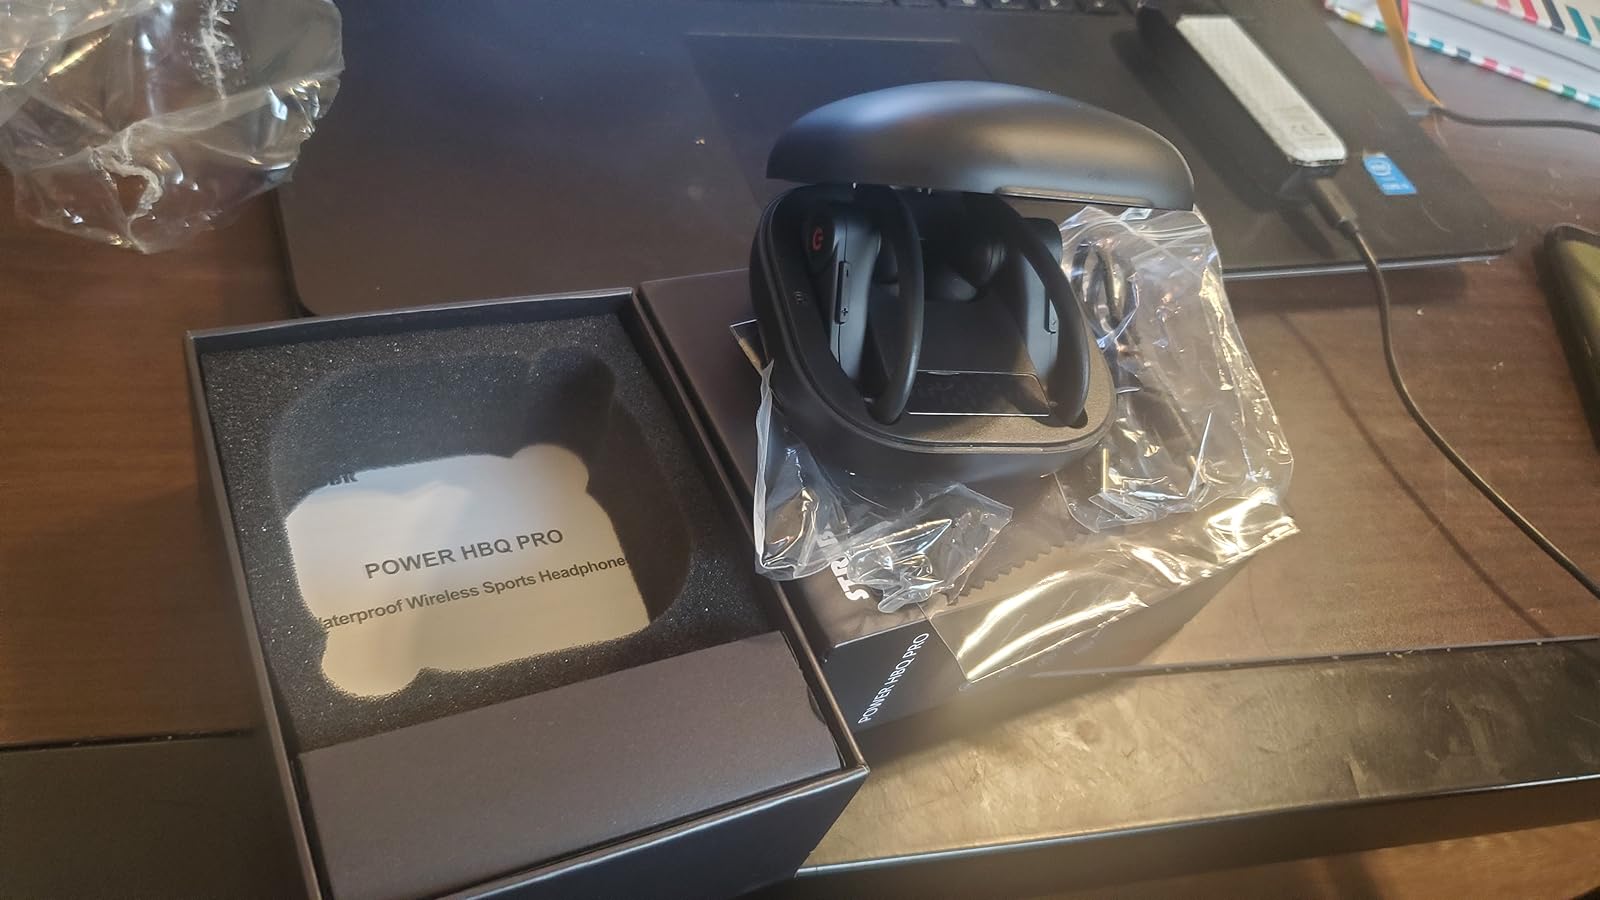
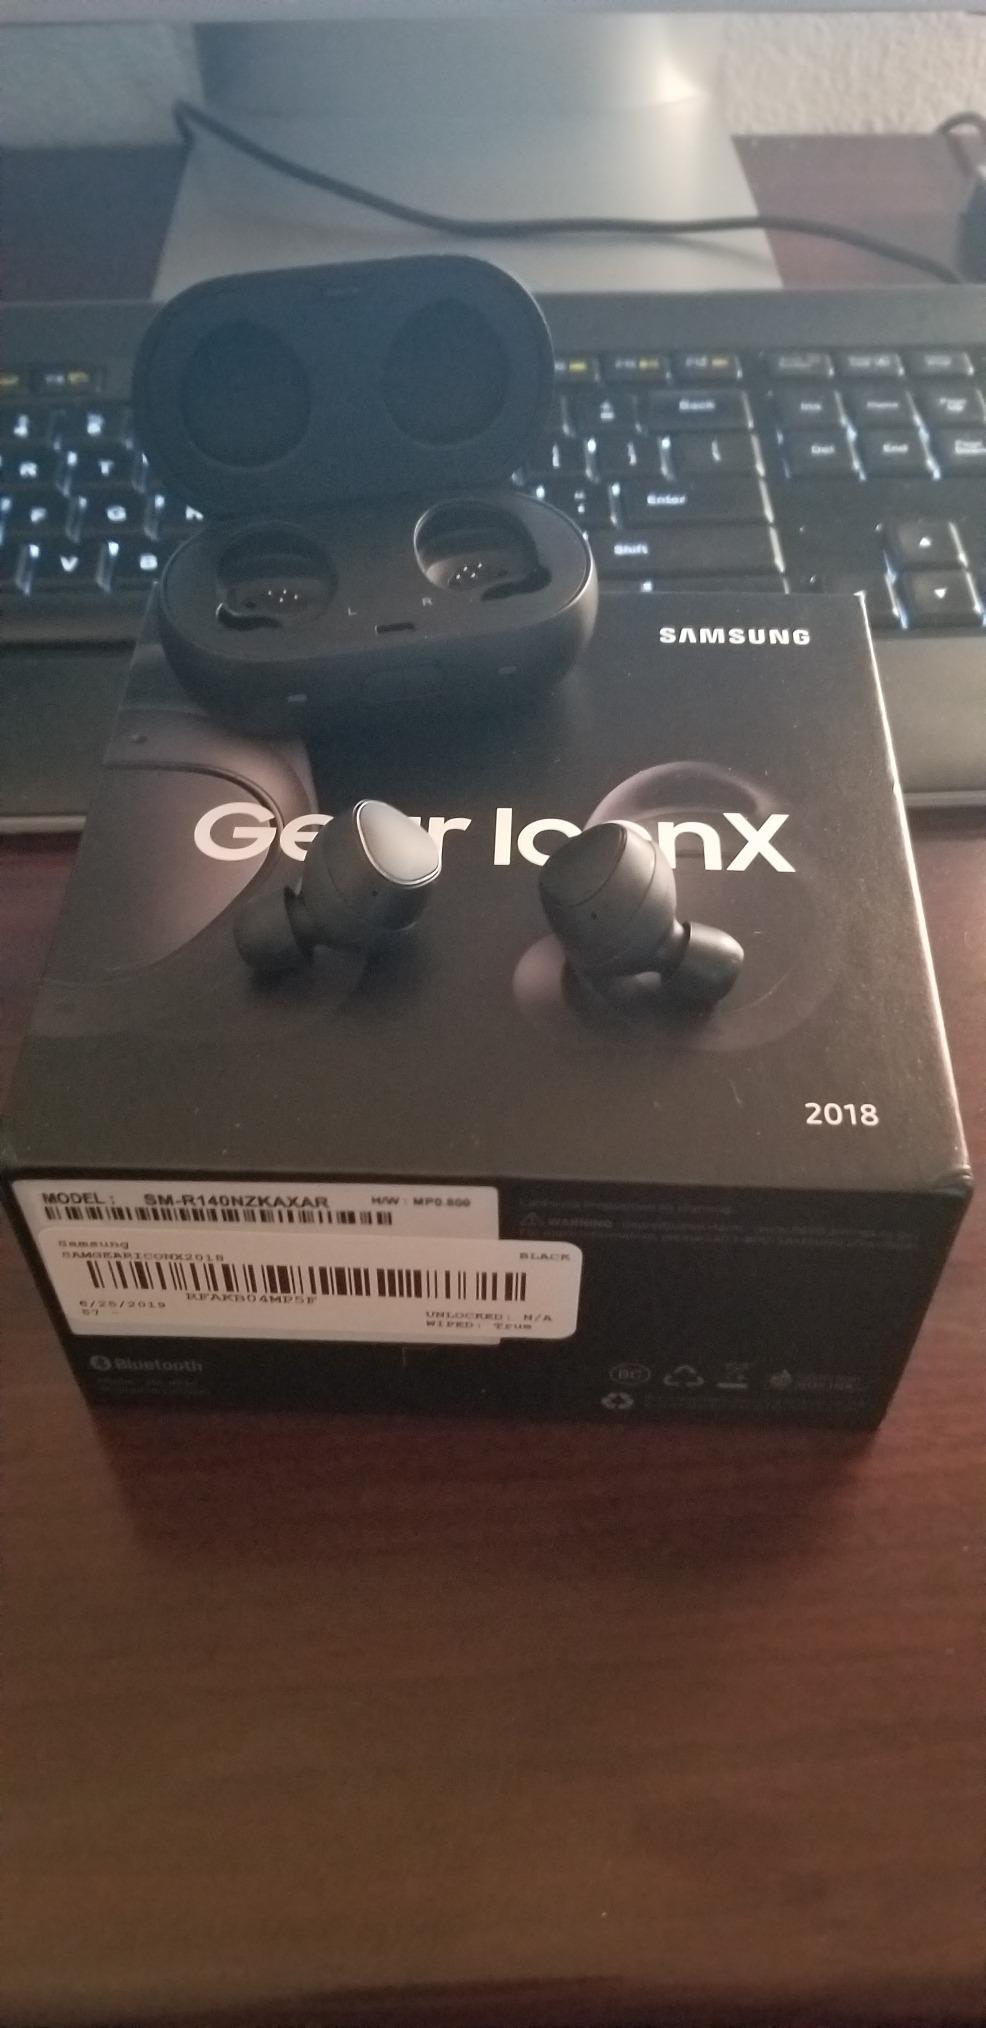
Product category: earbuds
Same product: no